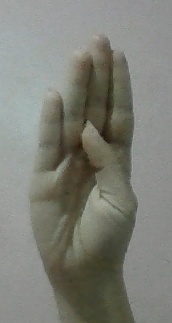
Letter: kaaf